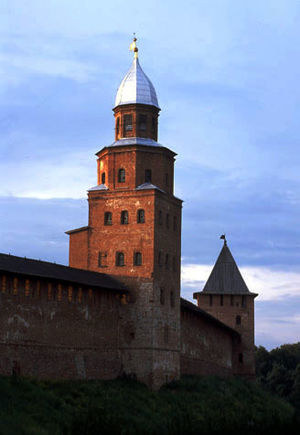
Republikken Novgorod / Byens interne organisering
Middelaldermurene i Novgorods Kreml fra slutningen af 1400-tallet.
Republikken Novgorod var en stor og indflydelsesrig stat i middelalderens Rusland. Den eksisterede mellem 1100- og 1400-tallet, og strakte sig fra Østersøen til Uralbjergene.